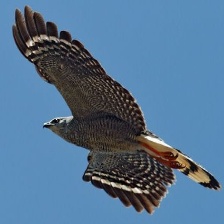
Species: CRANE HAWK
Scientific name: GERANOSPIZA CAERULESCENS